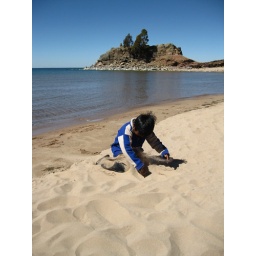
a peruvian boy busy hiding my socks in the sand